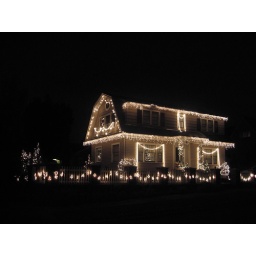
Pretty white lights adorn a house in my neighborhood